Simon Deutz

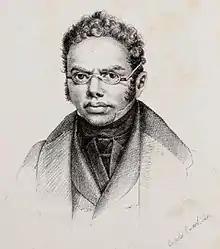

Simon Deutz was born in 1802 in Koblenz, Germany. He emigrated to Paris with his family in 1806. His father, Emmanuel Deutz, served as the Chief Rabbi of France, from 1810 to 1842.